Marlborough Tavern

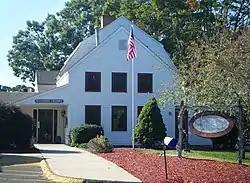
Tavern in 2010

The Marlborough Tavern, also known historically as the Col. Elisha Buell House, is a historic house and former tavern at 3 East Hampton Road in Marlborough, Connecticut. Built in 1760, it was for many years a prominent stagecoach stop, and a center of the town's civic activities. It was listed on the National Register of Historic Places in 1978.